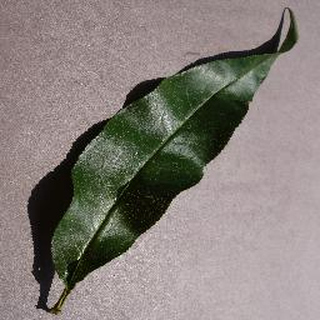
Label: healthy_peach